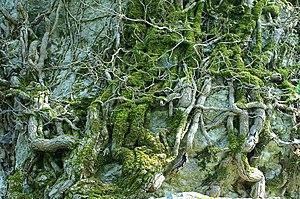
Lianes grimpantes herbacées ou ligneuses à la tige particulièrement souple qui utilisent d'autres végétaux comme les arbres mais aussi d'autres supports verticaux.
Une liane est une plante grimpante herbacée ou ligneuse à la tige particulièrement souple qui utilise d'autres végétaux comme les arbres mais aussi d'autres supports verticaux, pour monter vers la canopée bénéficiant d'un meilleur ensoleillement. Les lianes constituent un des types biologiques transversaux de la classification de Raunkier.